Summerside Airport

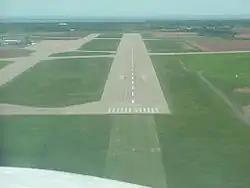
Short final, runway 23 (then 24) in Summerside, PEI

Summerside Airport is located north-northwest of Summerside, Prince Edward Island, Canada.